MV Lady Denman

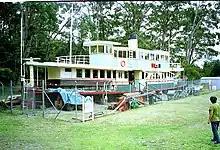
At Huskisson before she was enclosed, 1999

A second attempt was made on 1 June 1981. However, after running into storm off Wollongong, the ferry began taking on water after a pump failure. The Royal Australian Navy were able to provide to shelter the ferry and the tow was successfully completed to Jervis Bay, although at the end of the journey she nearly sank in Currambene Creek at Huskisson, opposite where she had been built.